Eschweiler, Grevenmacher

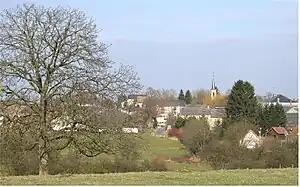
Eeschweller Landscape

Eschweiler is a village in the commune of Junglinster, in central Luxembourg. , it had a population of 198.